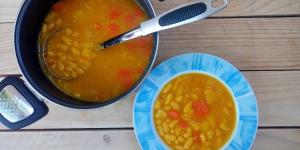
potaje de judias blancas en olla rapida